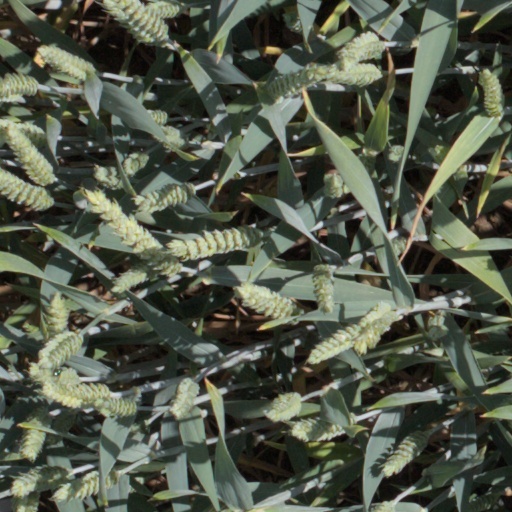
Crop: wheat